Bloomsbury (horse)

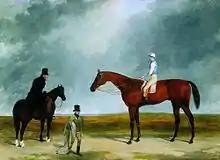
Bloomsbury. Painting by Harry Hall.

Bloomsbury (1836 –1861) was a British Thoroughbred racehorse and sire. In a career that lasted from May 1839 to July 1841 he ran ten times and won four races. His most important win came on his first racecourse appearance when he won the 1839 Derby. He went on to win important races at Ascot and Liverpool before his retirement after his five-year-old season. He was later exported to stand as a stallion in Germany. Bloomsbury's controversial origins were the subject of two formal objections and a court case which led to a crisis in English racing.